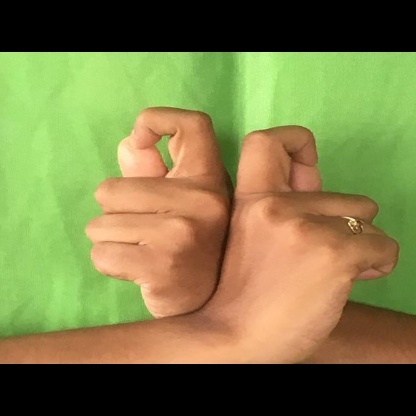
Mudra: Berunda